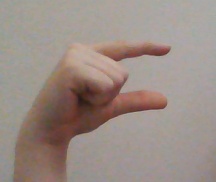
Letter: dal